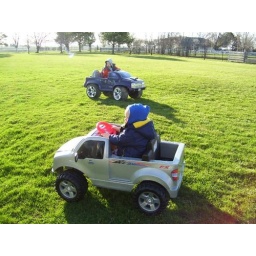
boys in trucks